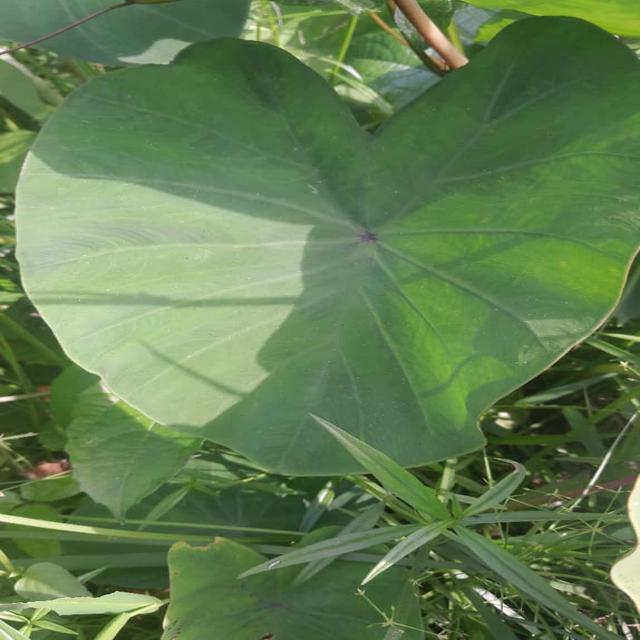
Label: Healthy